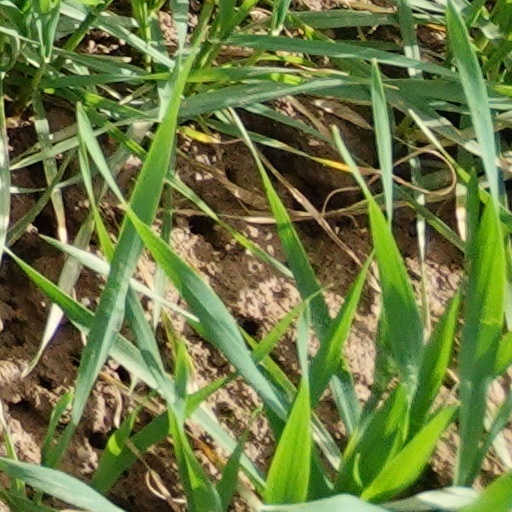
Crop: wheat